List of screenwriting awards for film

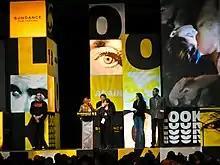
World Cinema Screenwriting Award 2012, Sundance Awards Ceremony

This list of screenwriting awards for film is an index to articles on notable awards given for film screenwriting. The list is organized by region and country of the awards venue or sponsor, but winners are not necessarily restricted to people from that country.